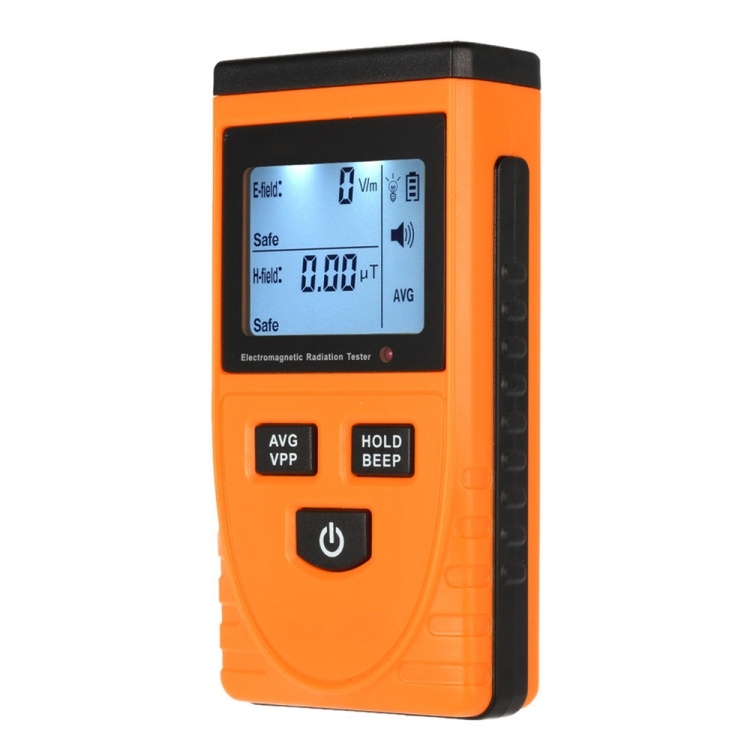
BENETECH GM3120 Electromagnetic Radiation Tester
About the product 1. Radiation survey meter can test electric field radiation and magnetic field emission to reach the optimal test result. 2. It is used to test and learn electromagnetic radiation situation indoor and outdoor. 3. It is equipped with a built-in electromagnetic radiation sensor, which can display the radiation value on LCD digital display after processing by the control micro-chip. 4. You can make reasonable processing or taking effective prevention measures toward the electromagnetic radiation according to the test result Features 1. One instrument with two uses, it can test the electric field and the magnetic field radiation at the same time 2. Sound-light alarm, when the test result exceeds the safe value, the instrument will alarm automatically 3. Data locking, one-key lock of the radiation value 4. LCD graphic display of the radiation value trend 5. Radiation assessment, remind you whether the radiation value is safe or not 6. Fashionable design, easy on-hand operation, it is easy to move or make field measurement Range of Application 1. Electromagnetic radiation monitoring: House and apartment, office, outdoor and industrial site 2. Electromagnetic radiation test: Mobile phone, computer, TV set, refrigerator and high voltage cable radiation test 3. Radiation protection product test: Test effects of radiation-proof clothes, radiation-proof film and other prevention articles Specification: General Operating Temperature 0 ~ 50 Degree Celsius Operating Humidity relative humidity <80% Power Supply 6F22 9V battery Presicion 1V/m (electric); 0.01uT (magnetic) Range (Electric Field) 1V/m-1999V/m Range (Magnetic Field) 0.01uT-19.99uT Alarm Threshold Value (Electric) 40V/m Alarm Threshold Value (Magnetic) 0.4uT Reading Display 3-1/2-digit LCD Testing Bandwidth 5Hz-3500MHz Sampling Time about 0.4 seconds Test Mode Bimodule synchronous test Over Range Indication LCD displays "1" Size 125.8mm x 63.6mm x 31mm Weight 146g Package Include Package Contents 1 x Manual 1 x Battery 1 x Electromagnetic Radiation Tester Package Weight One Package Weight 0.24kgs / 0.54lb One Package Size 18cm * 12.5cm * 5.5cm / 7.09inch * 4.92inch * 2.17inch Qty per Carton 40 Carton Weight 10.60kgs / 23.37lb Carton Size 57cm * 38cm * 27cm / 22.44inch * 14.96inch * 10.63inch Loading Container 20GP: 455 cartons * 40 pcs = 18200 pcs 40HQ: 1058 cartons * 40 pcs = 42320 pcs
Brand: BENETECH
Category: Hardware > Tools > Measuring Tools & Sensors > Geiger Counters